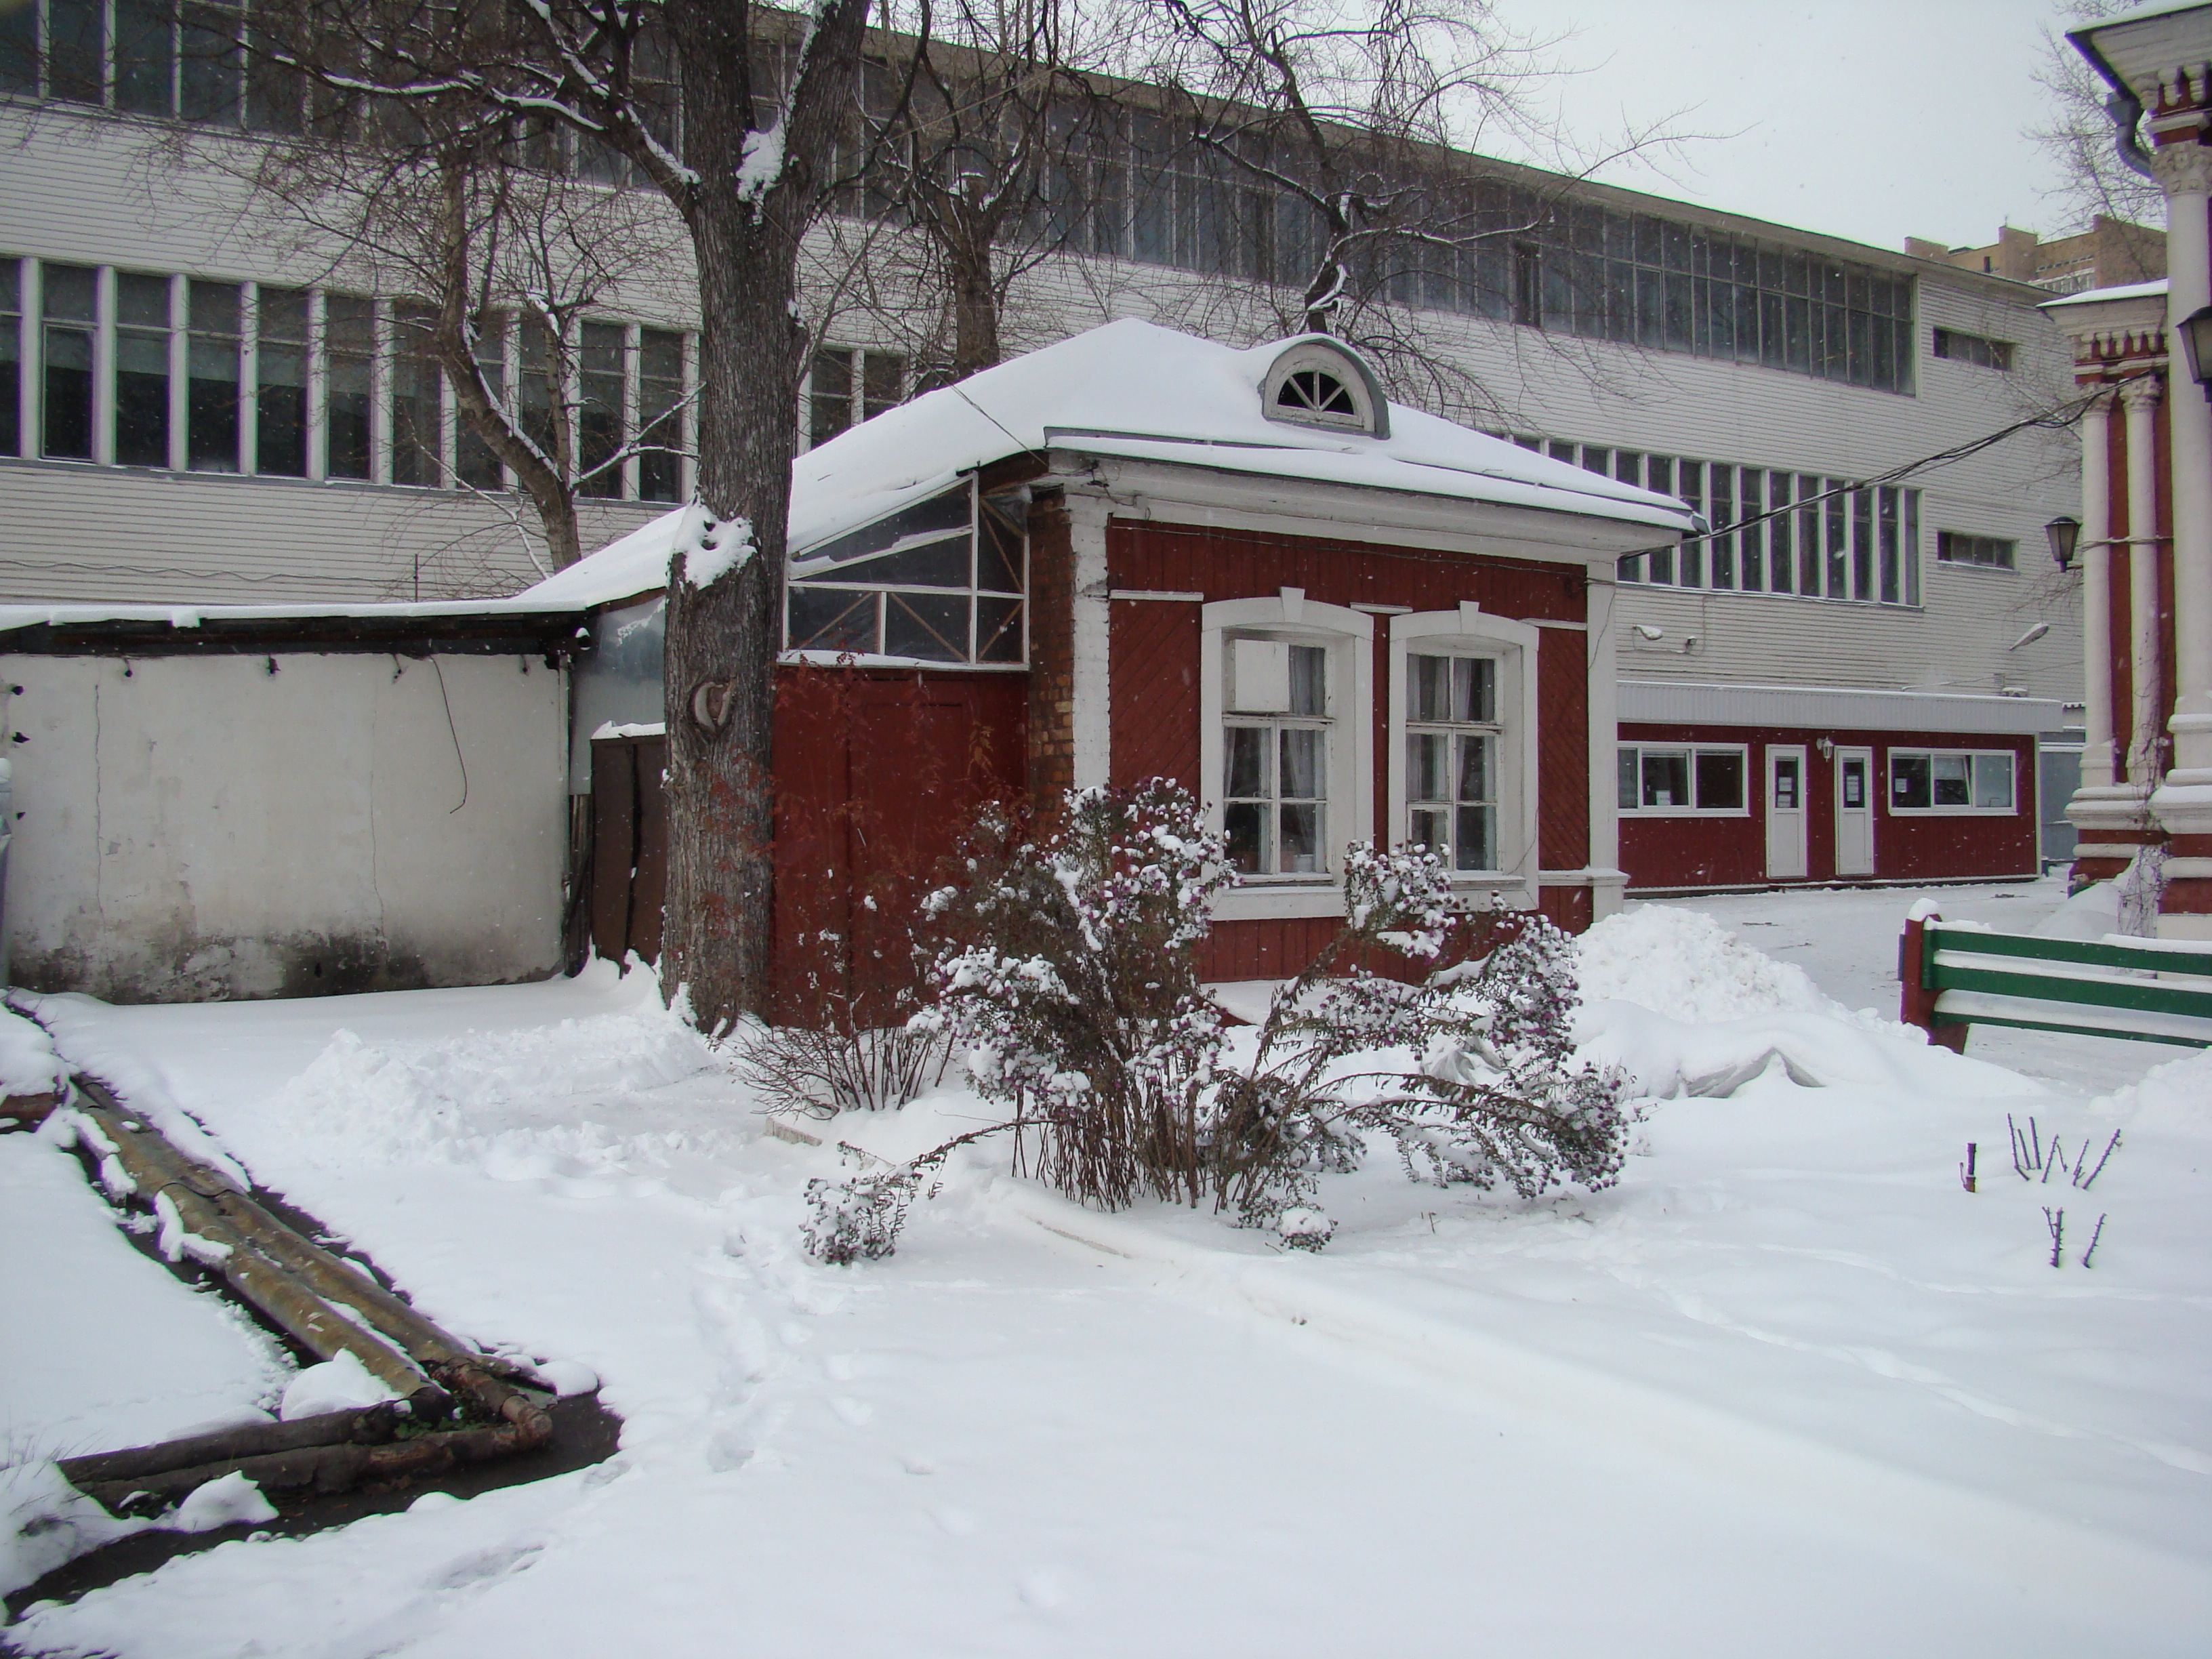
snow, winter, home, weather, church, season, sony, blizzard, moscow, orthodox, russia, dsch9, freezing, neighbourhood, winter storm